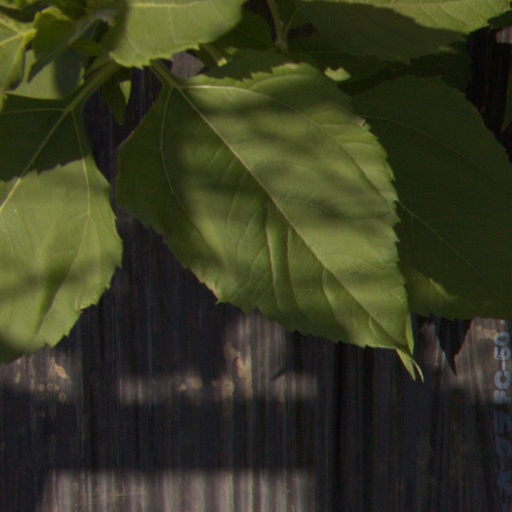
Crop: Jerusalem artichoke